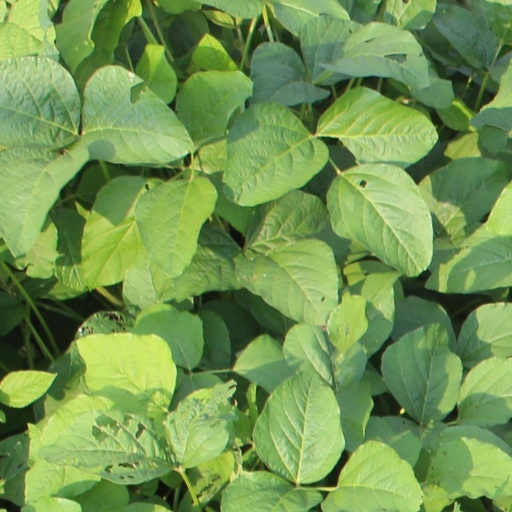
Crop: soybean